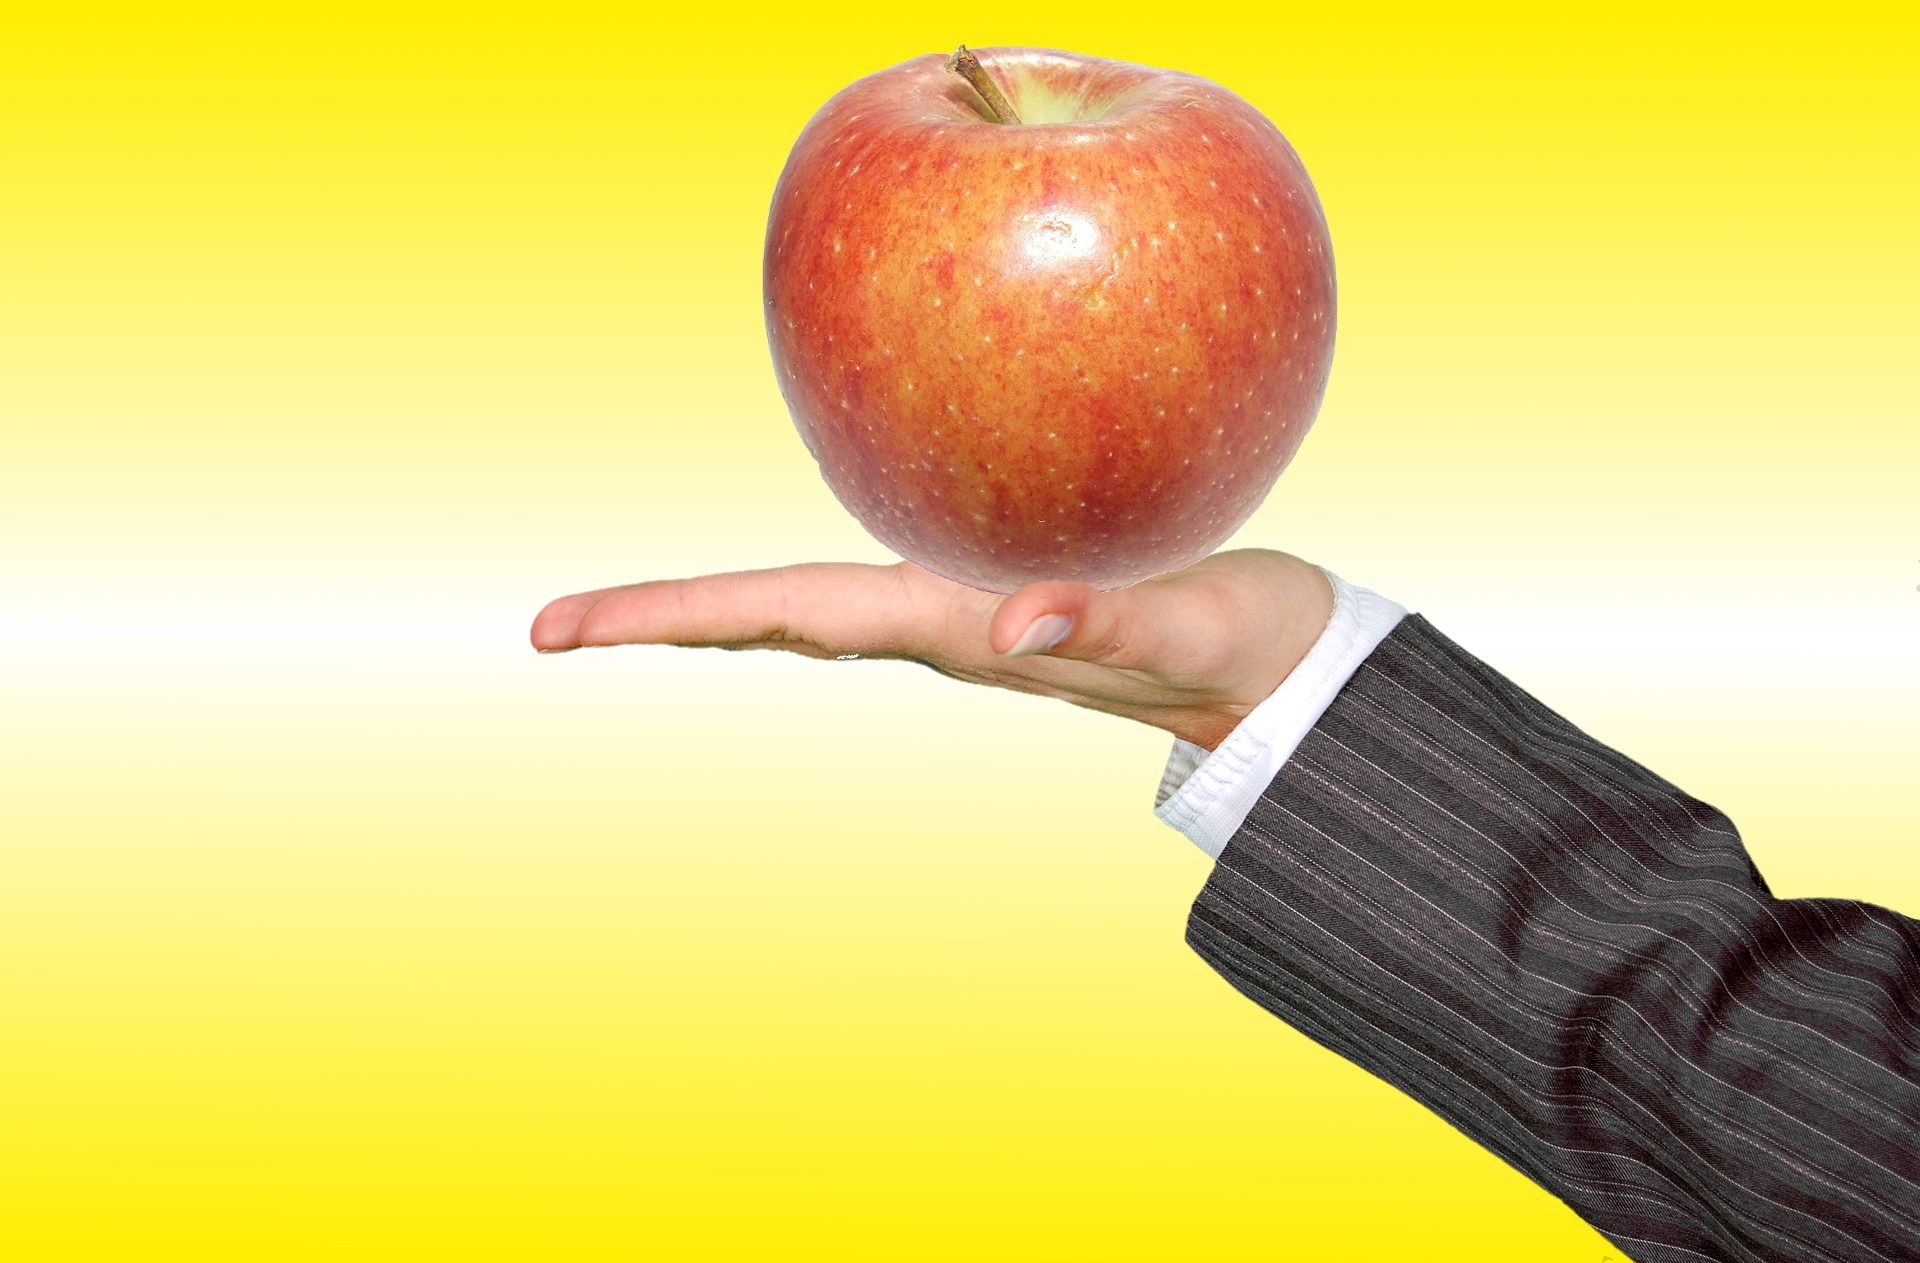
hand, apple, plant, fruit, sweet, food, produce, keep, vitamins, bless you, flowering plant, rose family, land plant